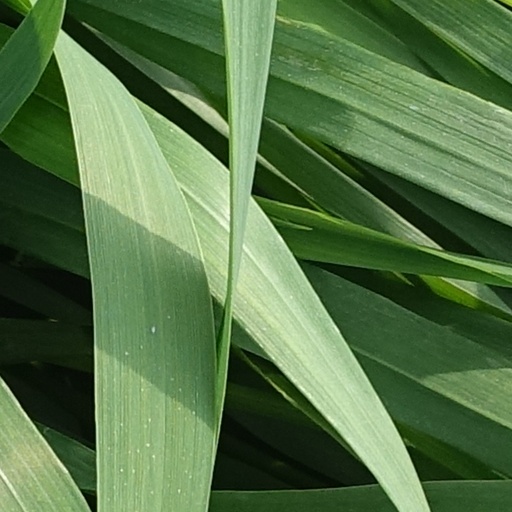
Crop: wheat